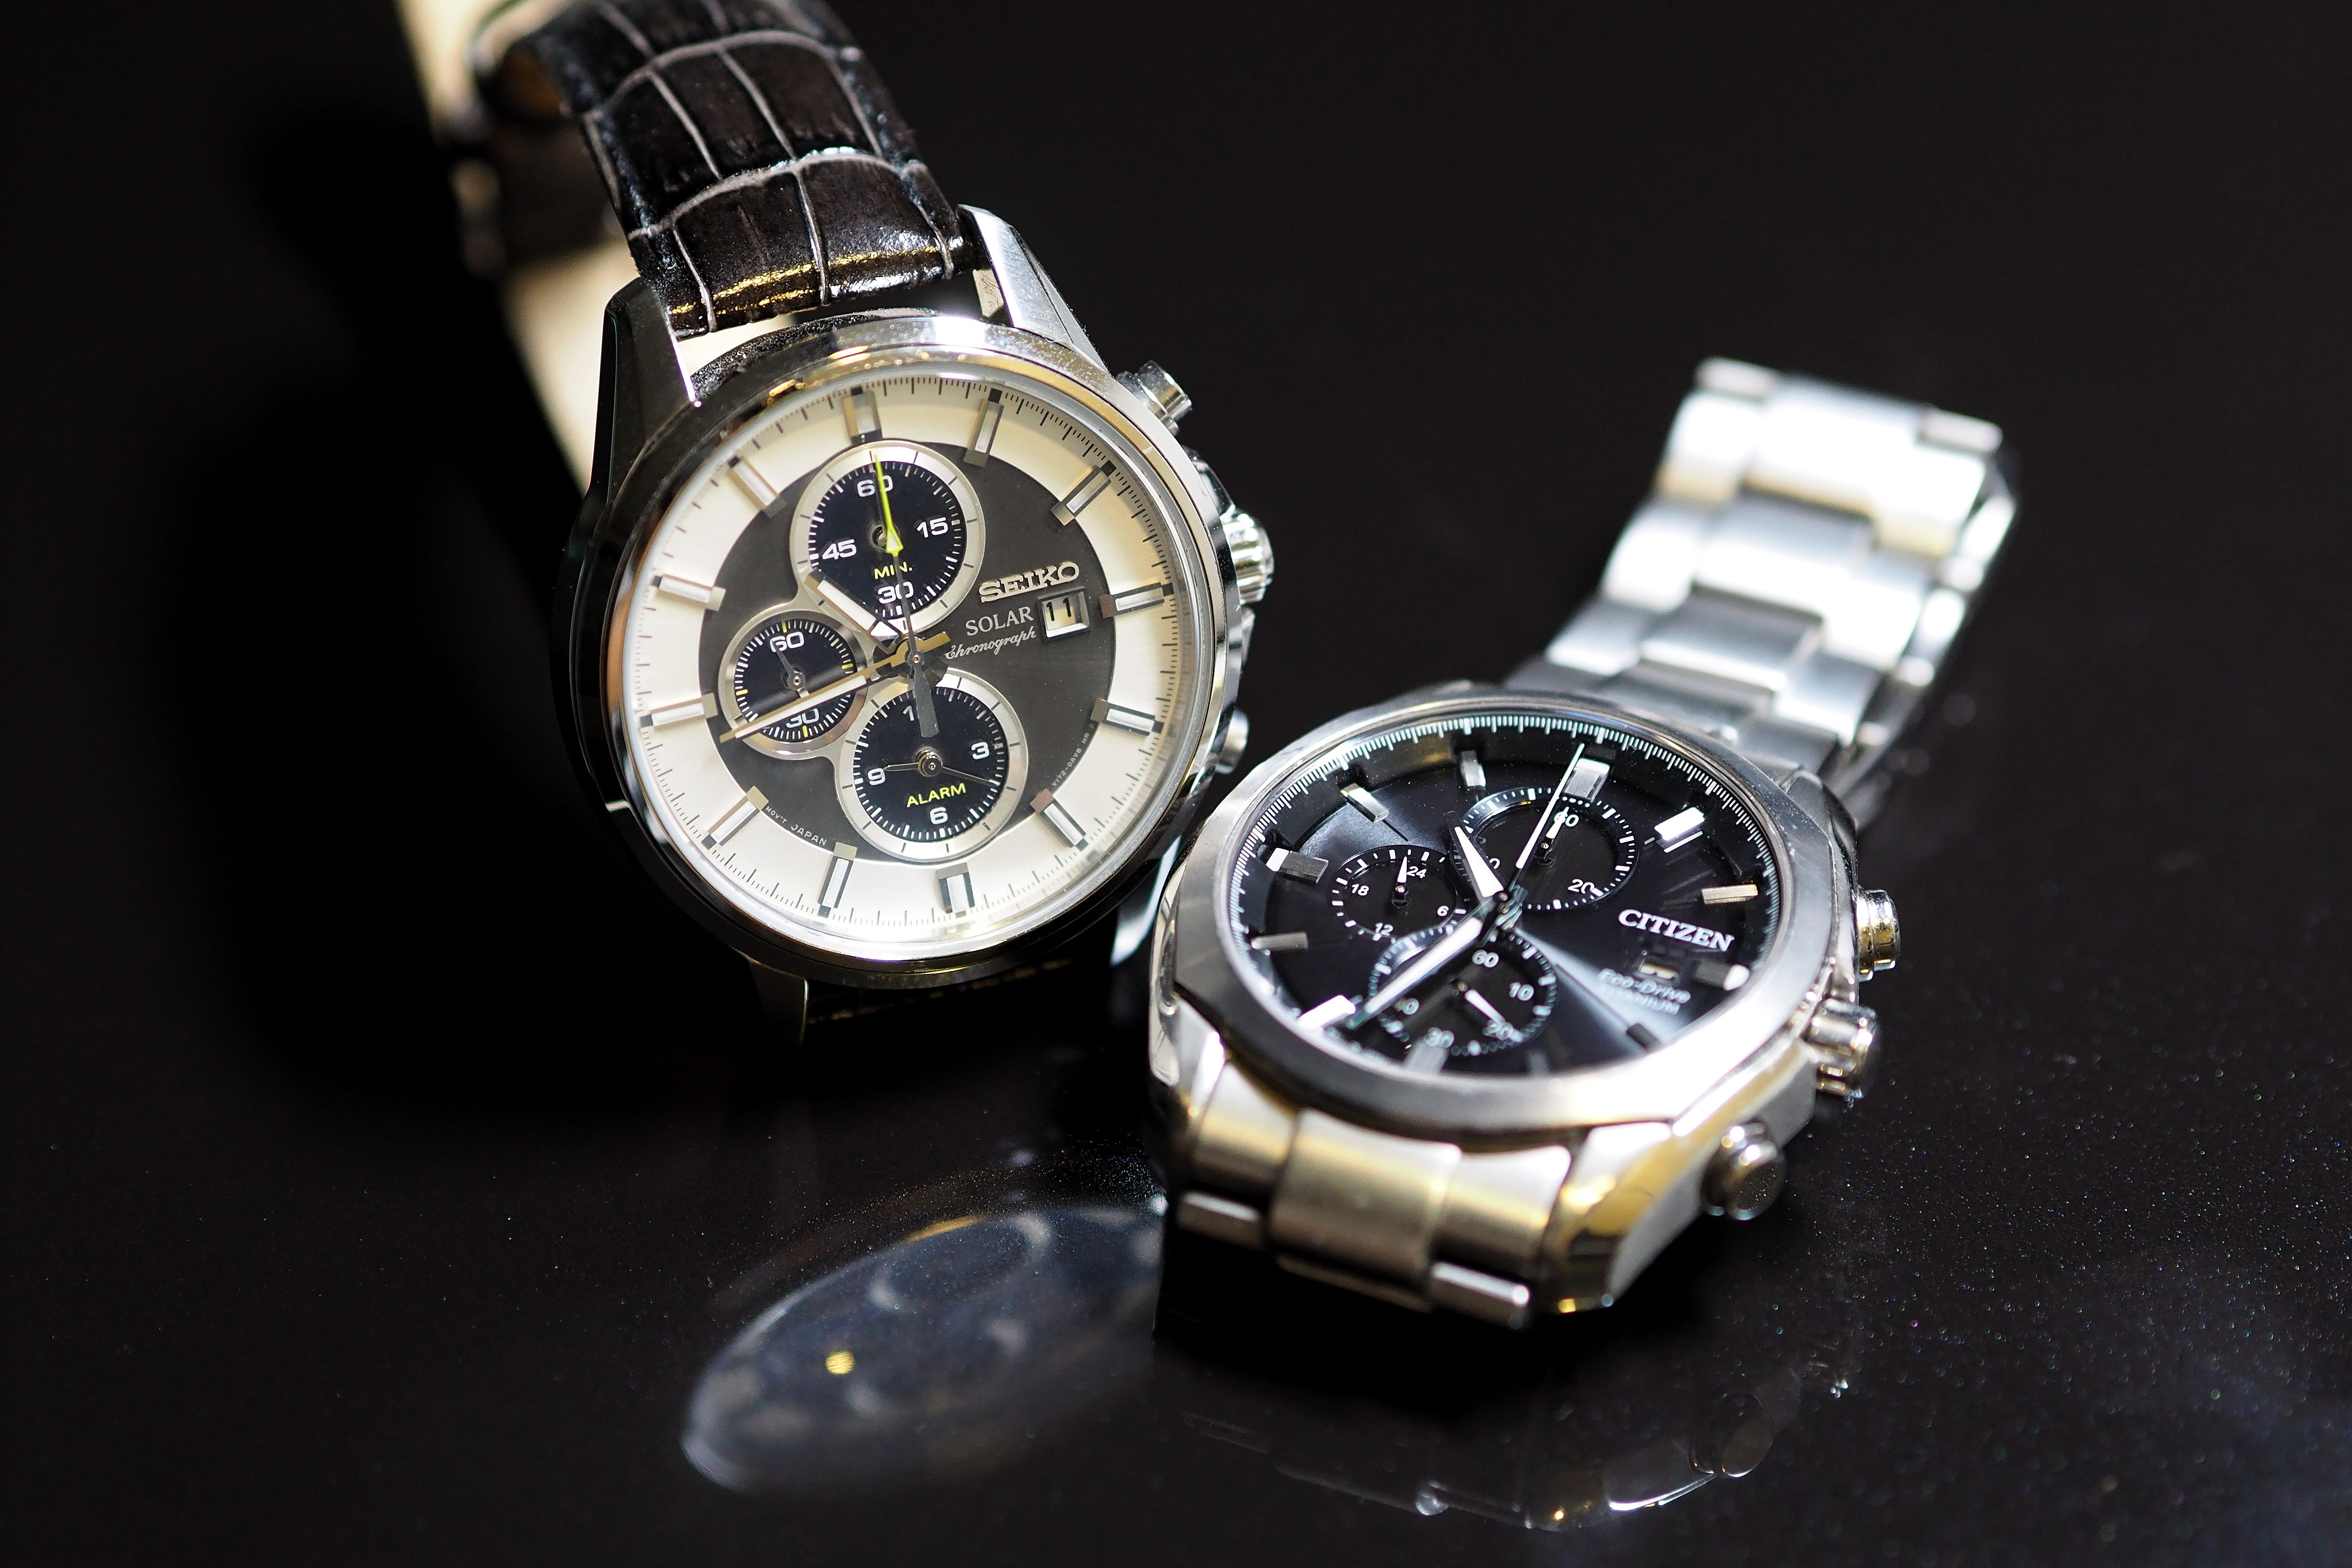
watch, hand, time, jewellery, wrist watch, precision, mineral, accurate, platinum, thongs, tell the time, the steel cables